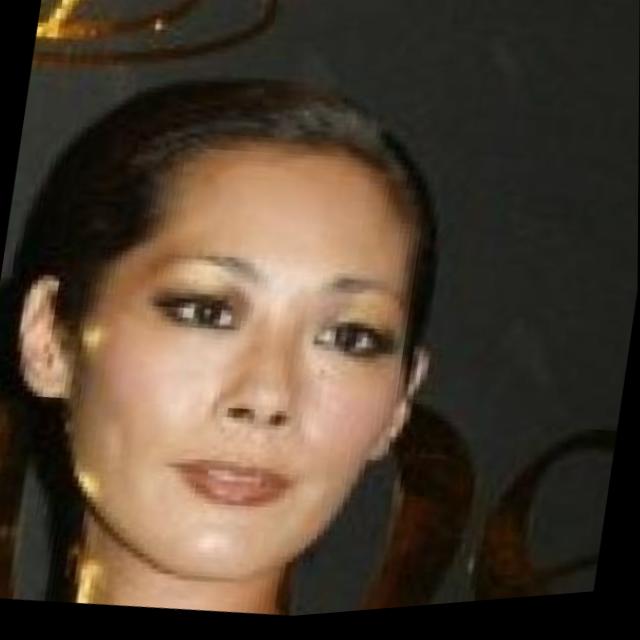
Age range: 45-64